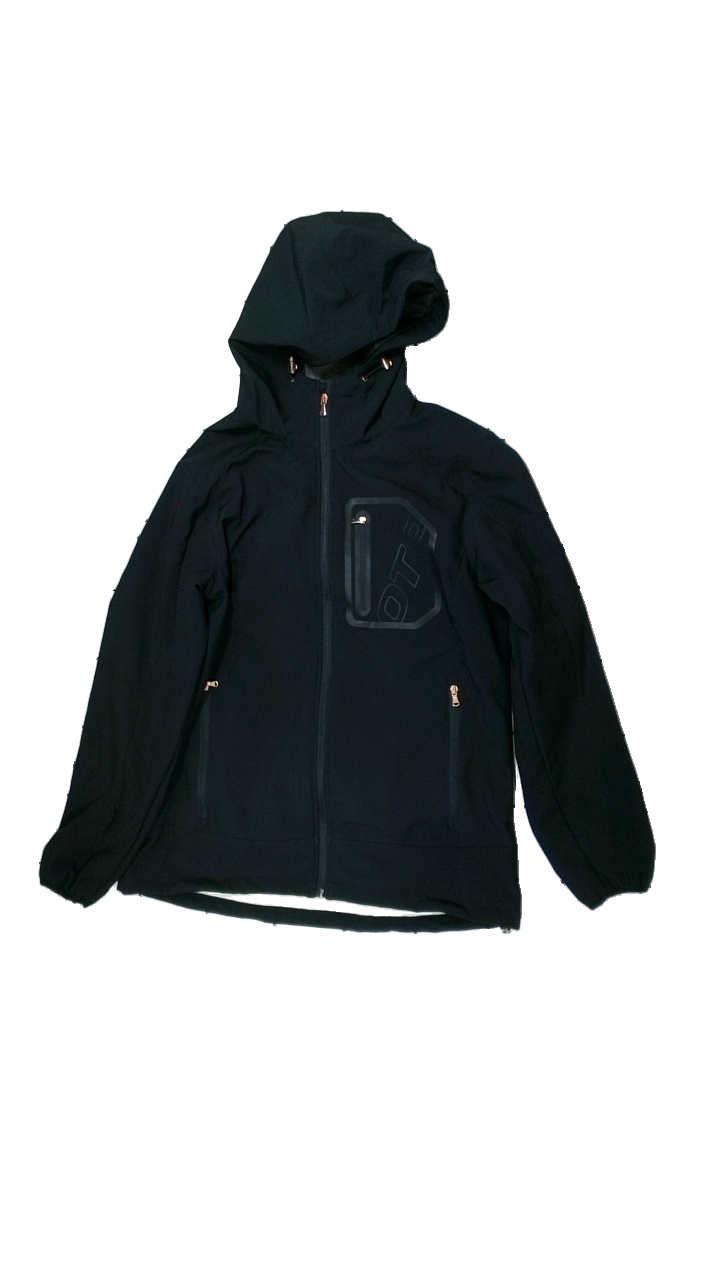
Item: Outerwear (Ladies)
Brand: On The Peak
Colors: Black
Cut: Regular
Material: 100% polyester
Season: All
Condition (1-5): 4
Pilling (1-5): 5
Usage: Reuse
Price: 50-100